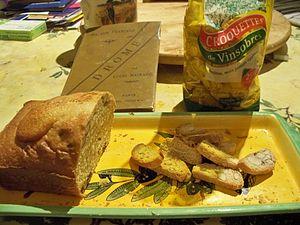
Petits gateaux les croquants de Vinsobres, dans la Drôme provençale
La croquette de Vinsobres est un petit biscuit dur et croquant fourré aux amandes. Sa recette familiale a commencé à être commercialisée en 1908 par le boulanger de Vinsobres. Ce biscuit traditionnel est maintenant fabriqué et commercialisé par la Buiscuiterie de Provence qui est installée dans le village voisin de Saint-Maurice-sur-Eygues.